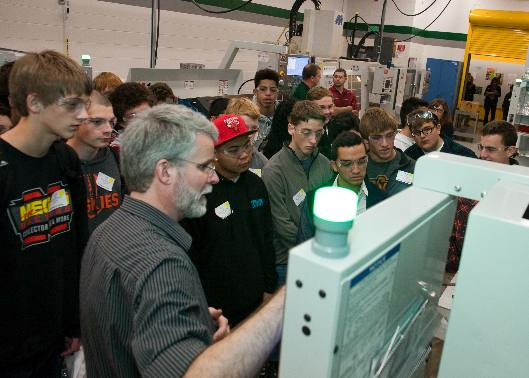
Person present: Yes